RX J1856.5−3754

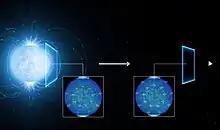
The polarization of the observed light in the extremely strong magnetic field suggests that the empty space around the neutron star is subject to the vacuum birefringence.

In 2016 a team of astronomers from Italy, Poland, and the U.K. using the Very Large Telescope reported observational indications of vacuum birefringence from RX J1856.5−3754. A degree of polarization of about 16% was measured from the visible spectrum being large enough to support evidence but not discovery due to the low accuracy of star model and the uncertain direction of the neutron magnetization axis.